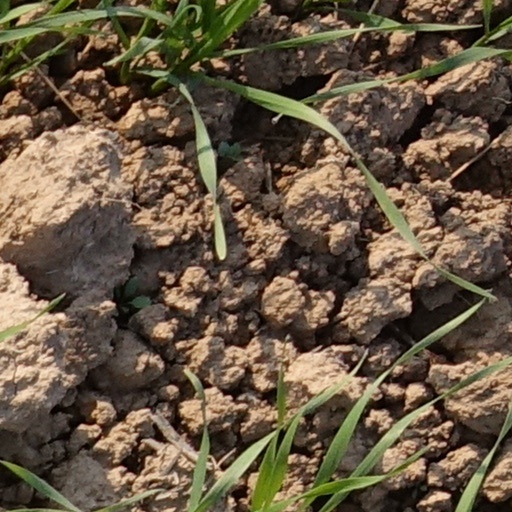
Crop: wheat